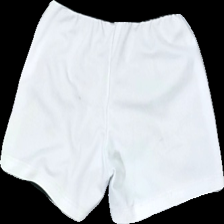
View: back
Type: Shorts
Category: Children
Brand: Not in the list
Brand text on label: Cocoland
Colors: Black, White, Red
Material: 100% Polyester
Pattern: Glitter
Cut: Regular
Size: 110
Season: All
Stains: Major
Price range: <50
Recommended usage: Export